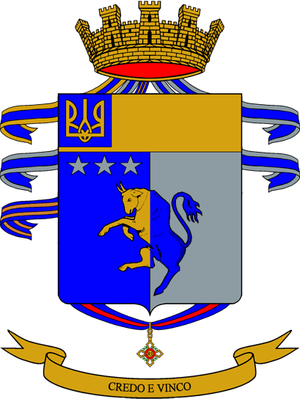
La liste des régiments de l'armée de terre italienne